Army Air Forces Training Command

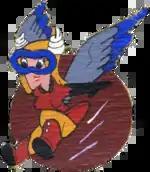
World War II WASP A-2 jacket patch.

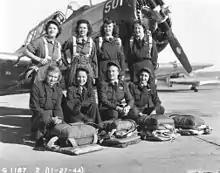
Eight WASPs gather on the ramp at Waco Field, Texas, for a final group picture before the WASP was disbanded on 20 December 1944

The Women Airforce Service Pilots of World War II were pioneers, the first licensed women pilots in the United States to fly military aircraft for a military service. The WASP was formed in August 1943 from two earlier, relatively independent programs for women pilots: Women's Auxiliary Ferrying Squadron (WAFS) and Women's Flying Training Detachment (WFTD).